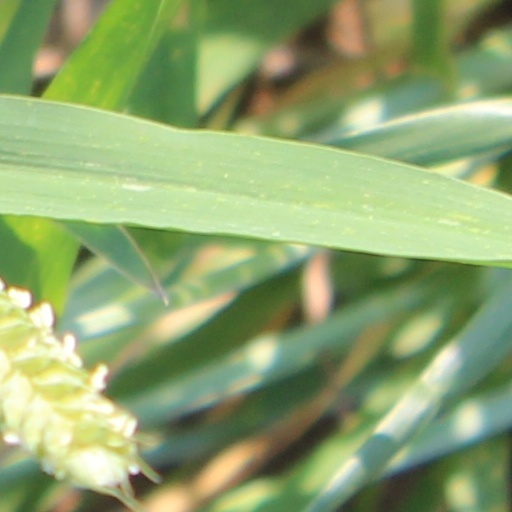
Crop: wheat